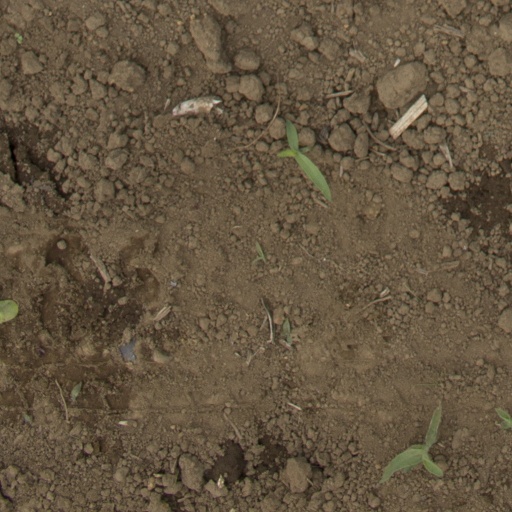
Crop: Jerusalem artichoke